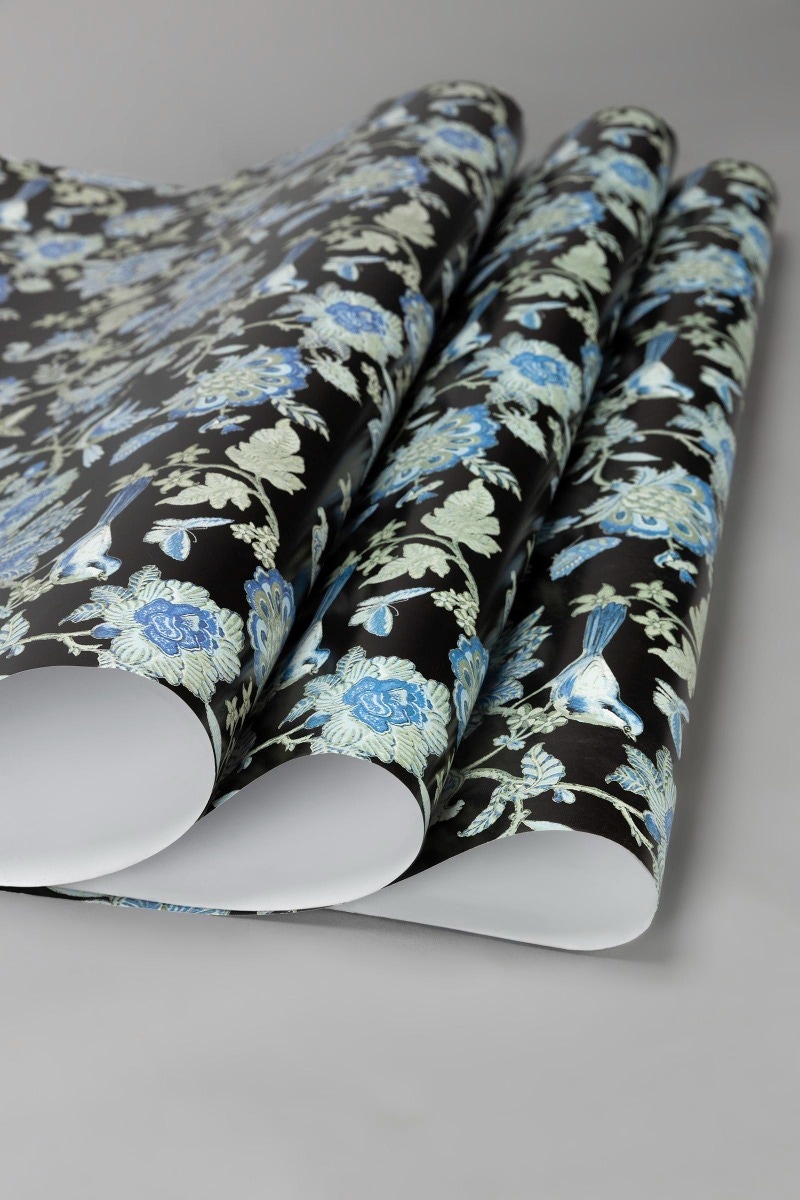
black blue floral print wrapping paper